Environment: lab
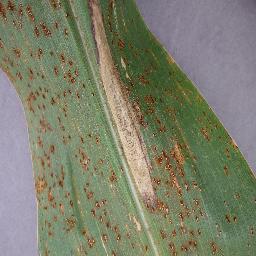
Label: northern_corn_leaf_blight